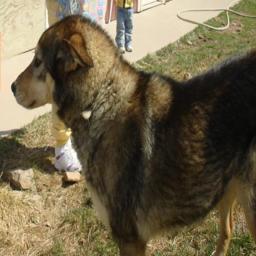
Animal: dogs